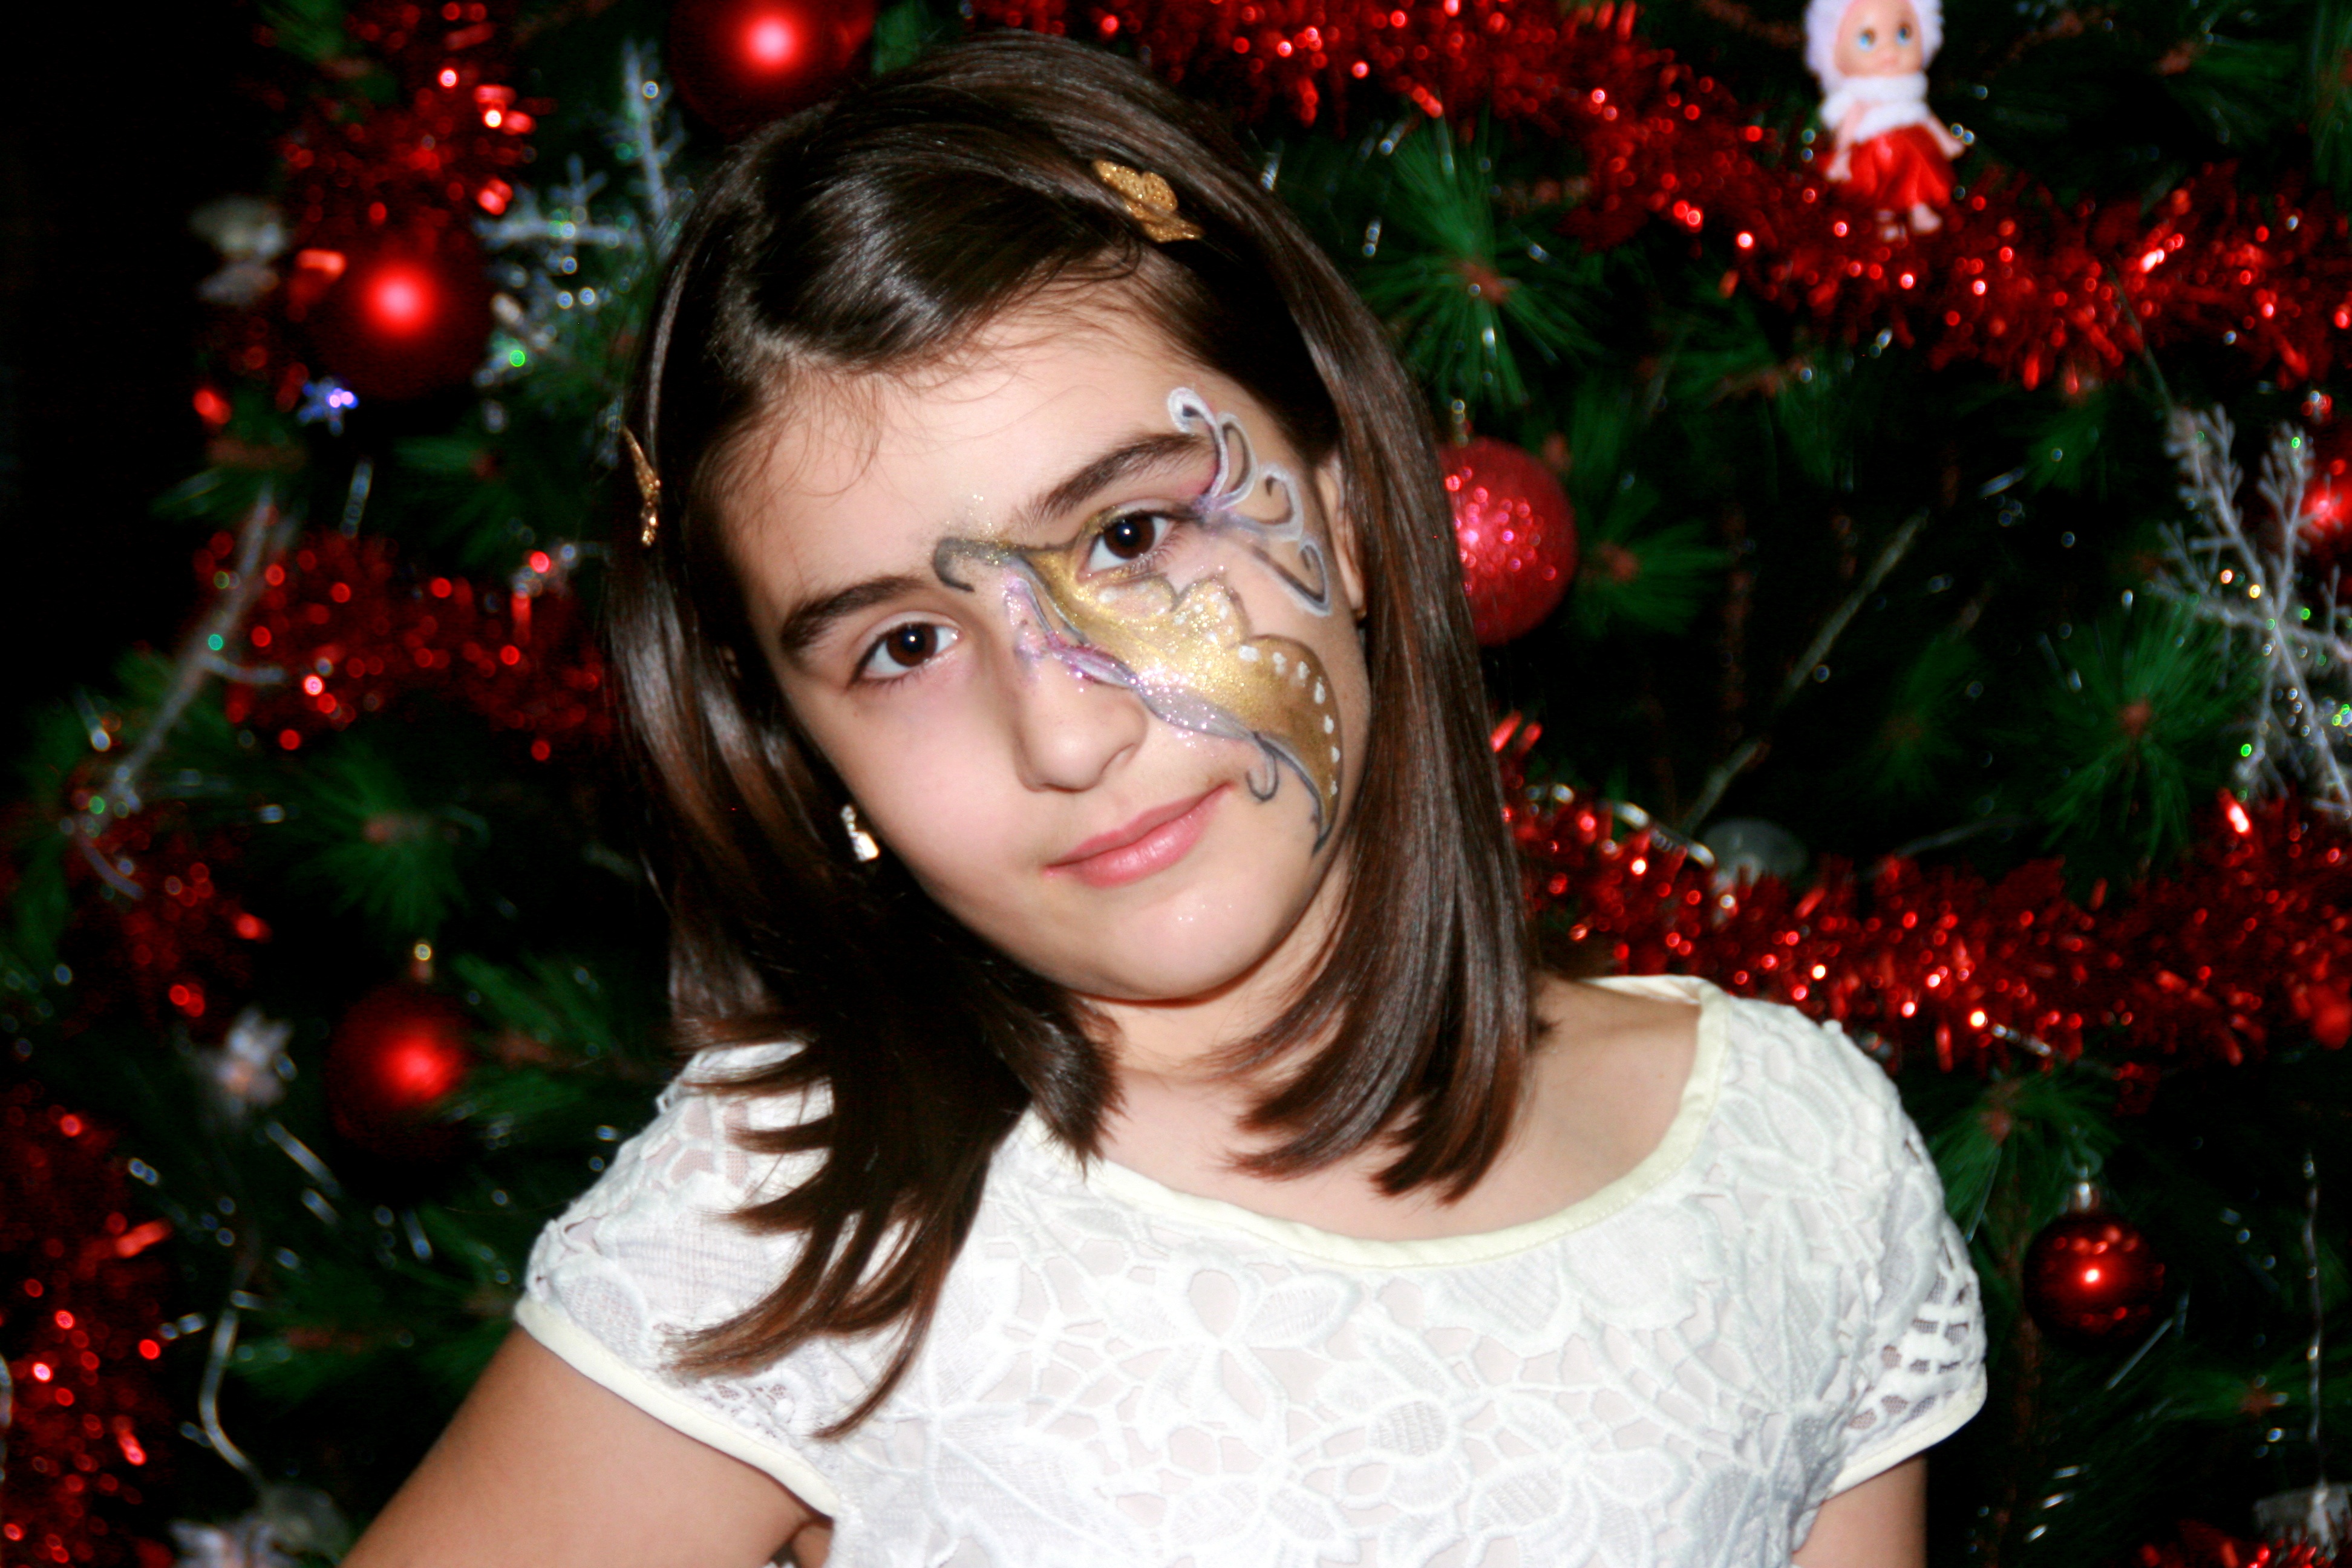
girl, flower, red, holiday, christmas, christmas tree, holidays, beauty, decorations